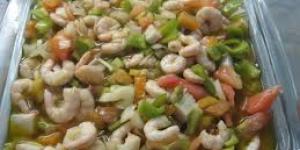
pipirrana con gambas